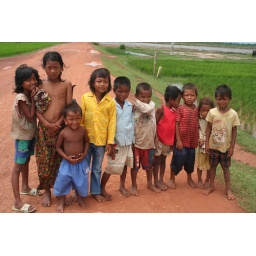
The boy in the blue shorts was REALLY cute